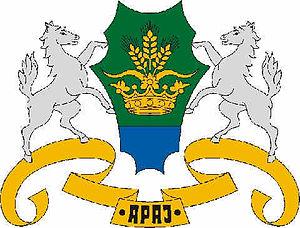
Apaj est un village et une commune du comitat de Pest en Hongrie.
Cette page donne les armoiries des localités de Hongrie, commençant par les lettres A et Á.